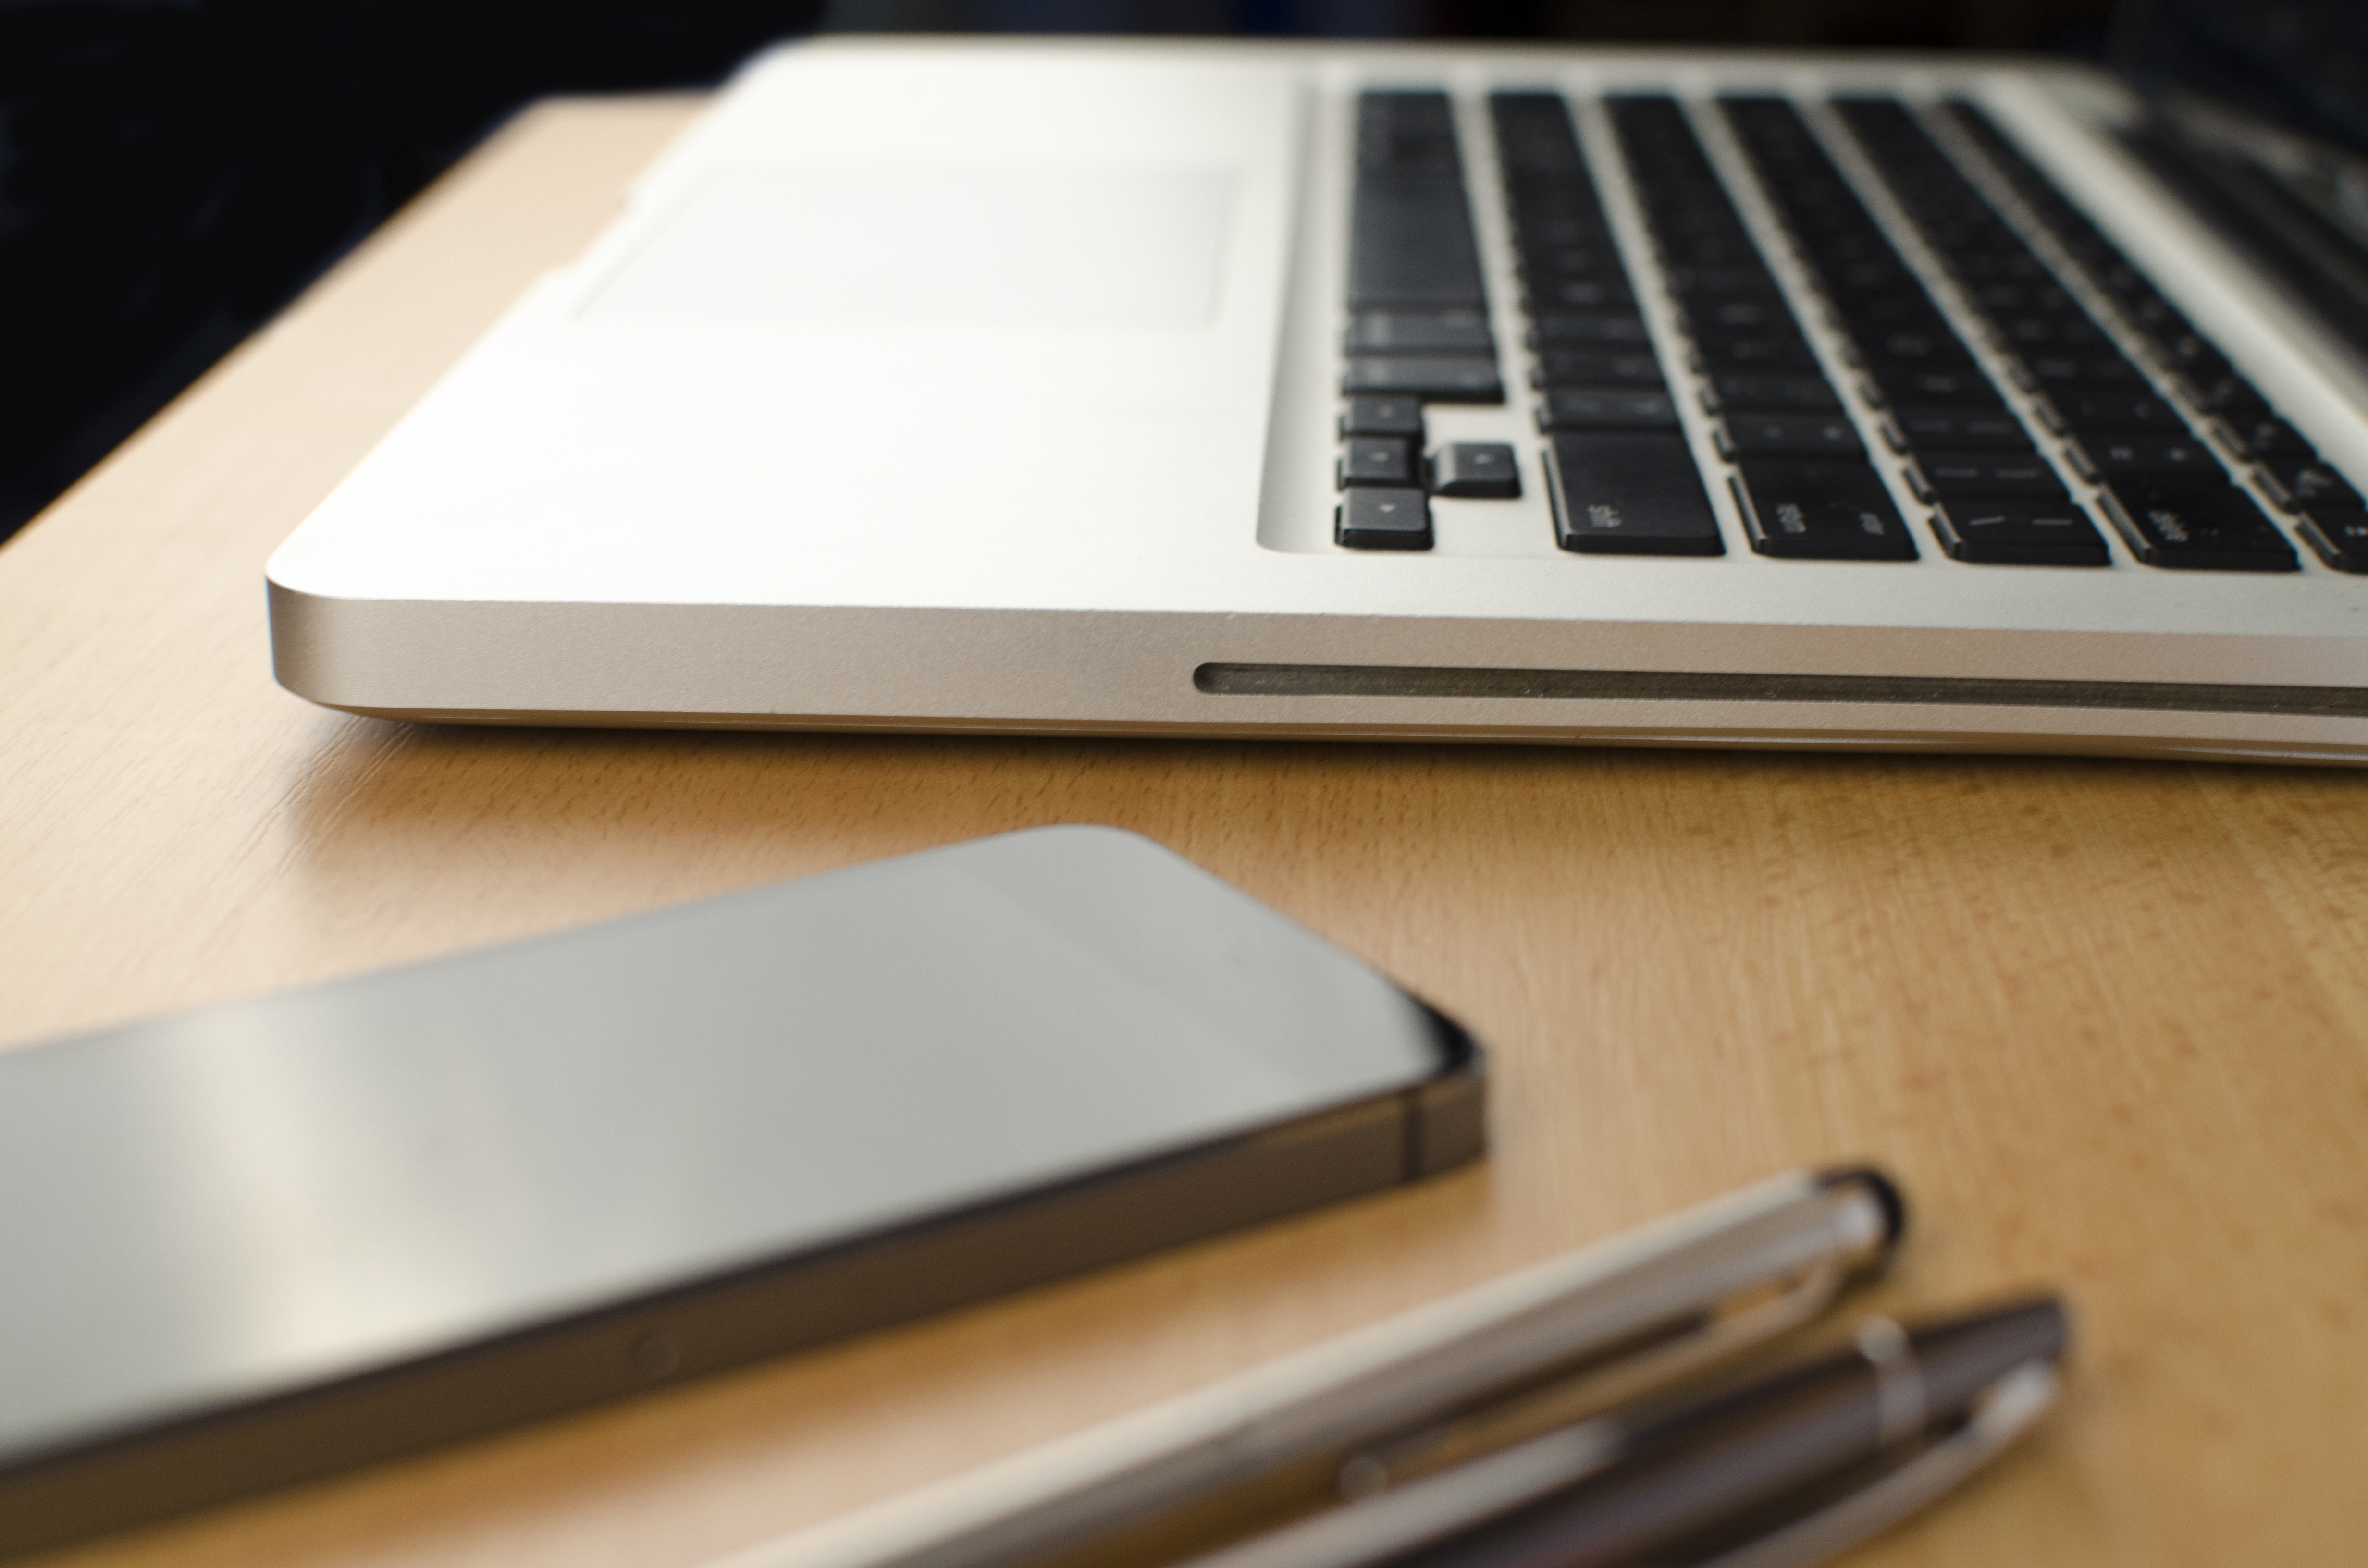
technology, product, office supplies, product design, electronic device, space bar